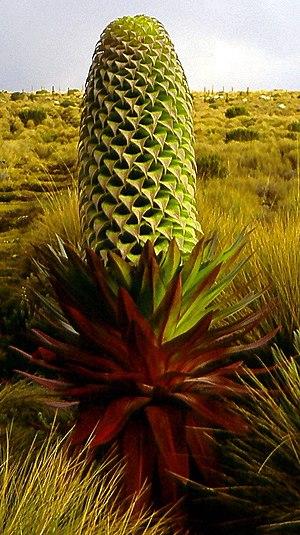
Lobelia deckenii subsp. keniensis est une sous-espèce de plantes, de l'espèce Lobelia deckenii, famille des Campanulaceae. Elle est endémique du Mont Kenya.